Thomas Maynard House

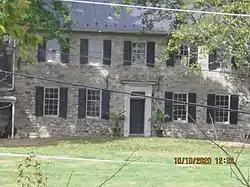

The Thomas Maynard House is a historic home located at New London, Frederick County, Maryland, United States. It is a large -story, gable-roofed Georgian residence of random-coursed stone built about 1809.